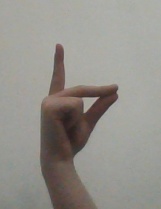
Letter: ta